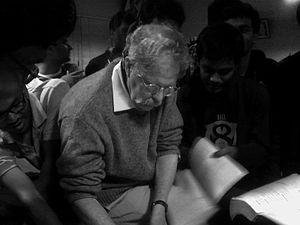
David J. Griffiths est un physicien et écrivain scientifique américain. Il a travaillé au Reed College de 1978 à 2009, où il a été Howard Vollum Professor of Science.